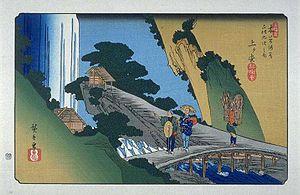
Agematsu-juku était la trente-huitième des soixante-neuf stations du Nakasendō et aussi la sixième des onze stations du Kisoji. Elle est située dans la ville moderne d'Agematsu, dans le district de Kiso de la préfecture de Nagano au Japon. Elle s'étend du pont Jūō à travers le Kan-machi et trois autres districts mais les alignements de maisons de la période Edo de la station ne se trouvent qu'à Kan-machi. La ville était florissante comme ville étape sous la protection du clan Owari.
Les Soixante-neuf Stations du Kiso Kaidō sont une série d'estampes japonaises ukiyo-e créées par Utagawa Hiroshige et Keisai Eisen entre 1834-1835 et 1842. Cette série représente l'ensemble des étapes de la grande route de Kiso Kaidō, allant d'Edo, où réside alors le shogun, à Kyōto, où réside l'empereur.